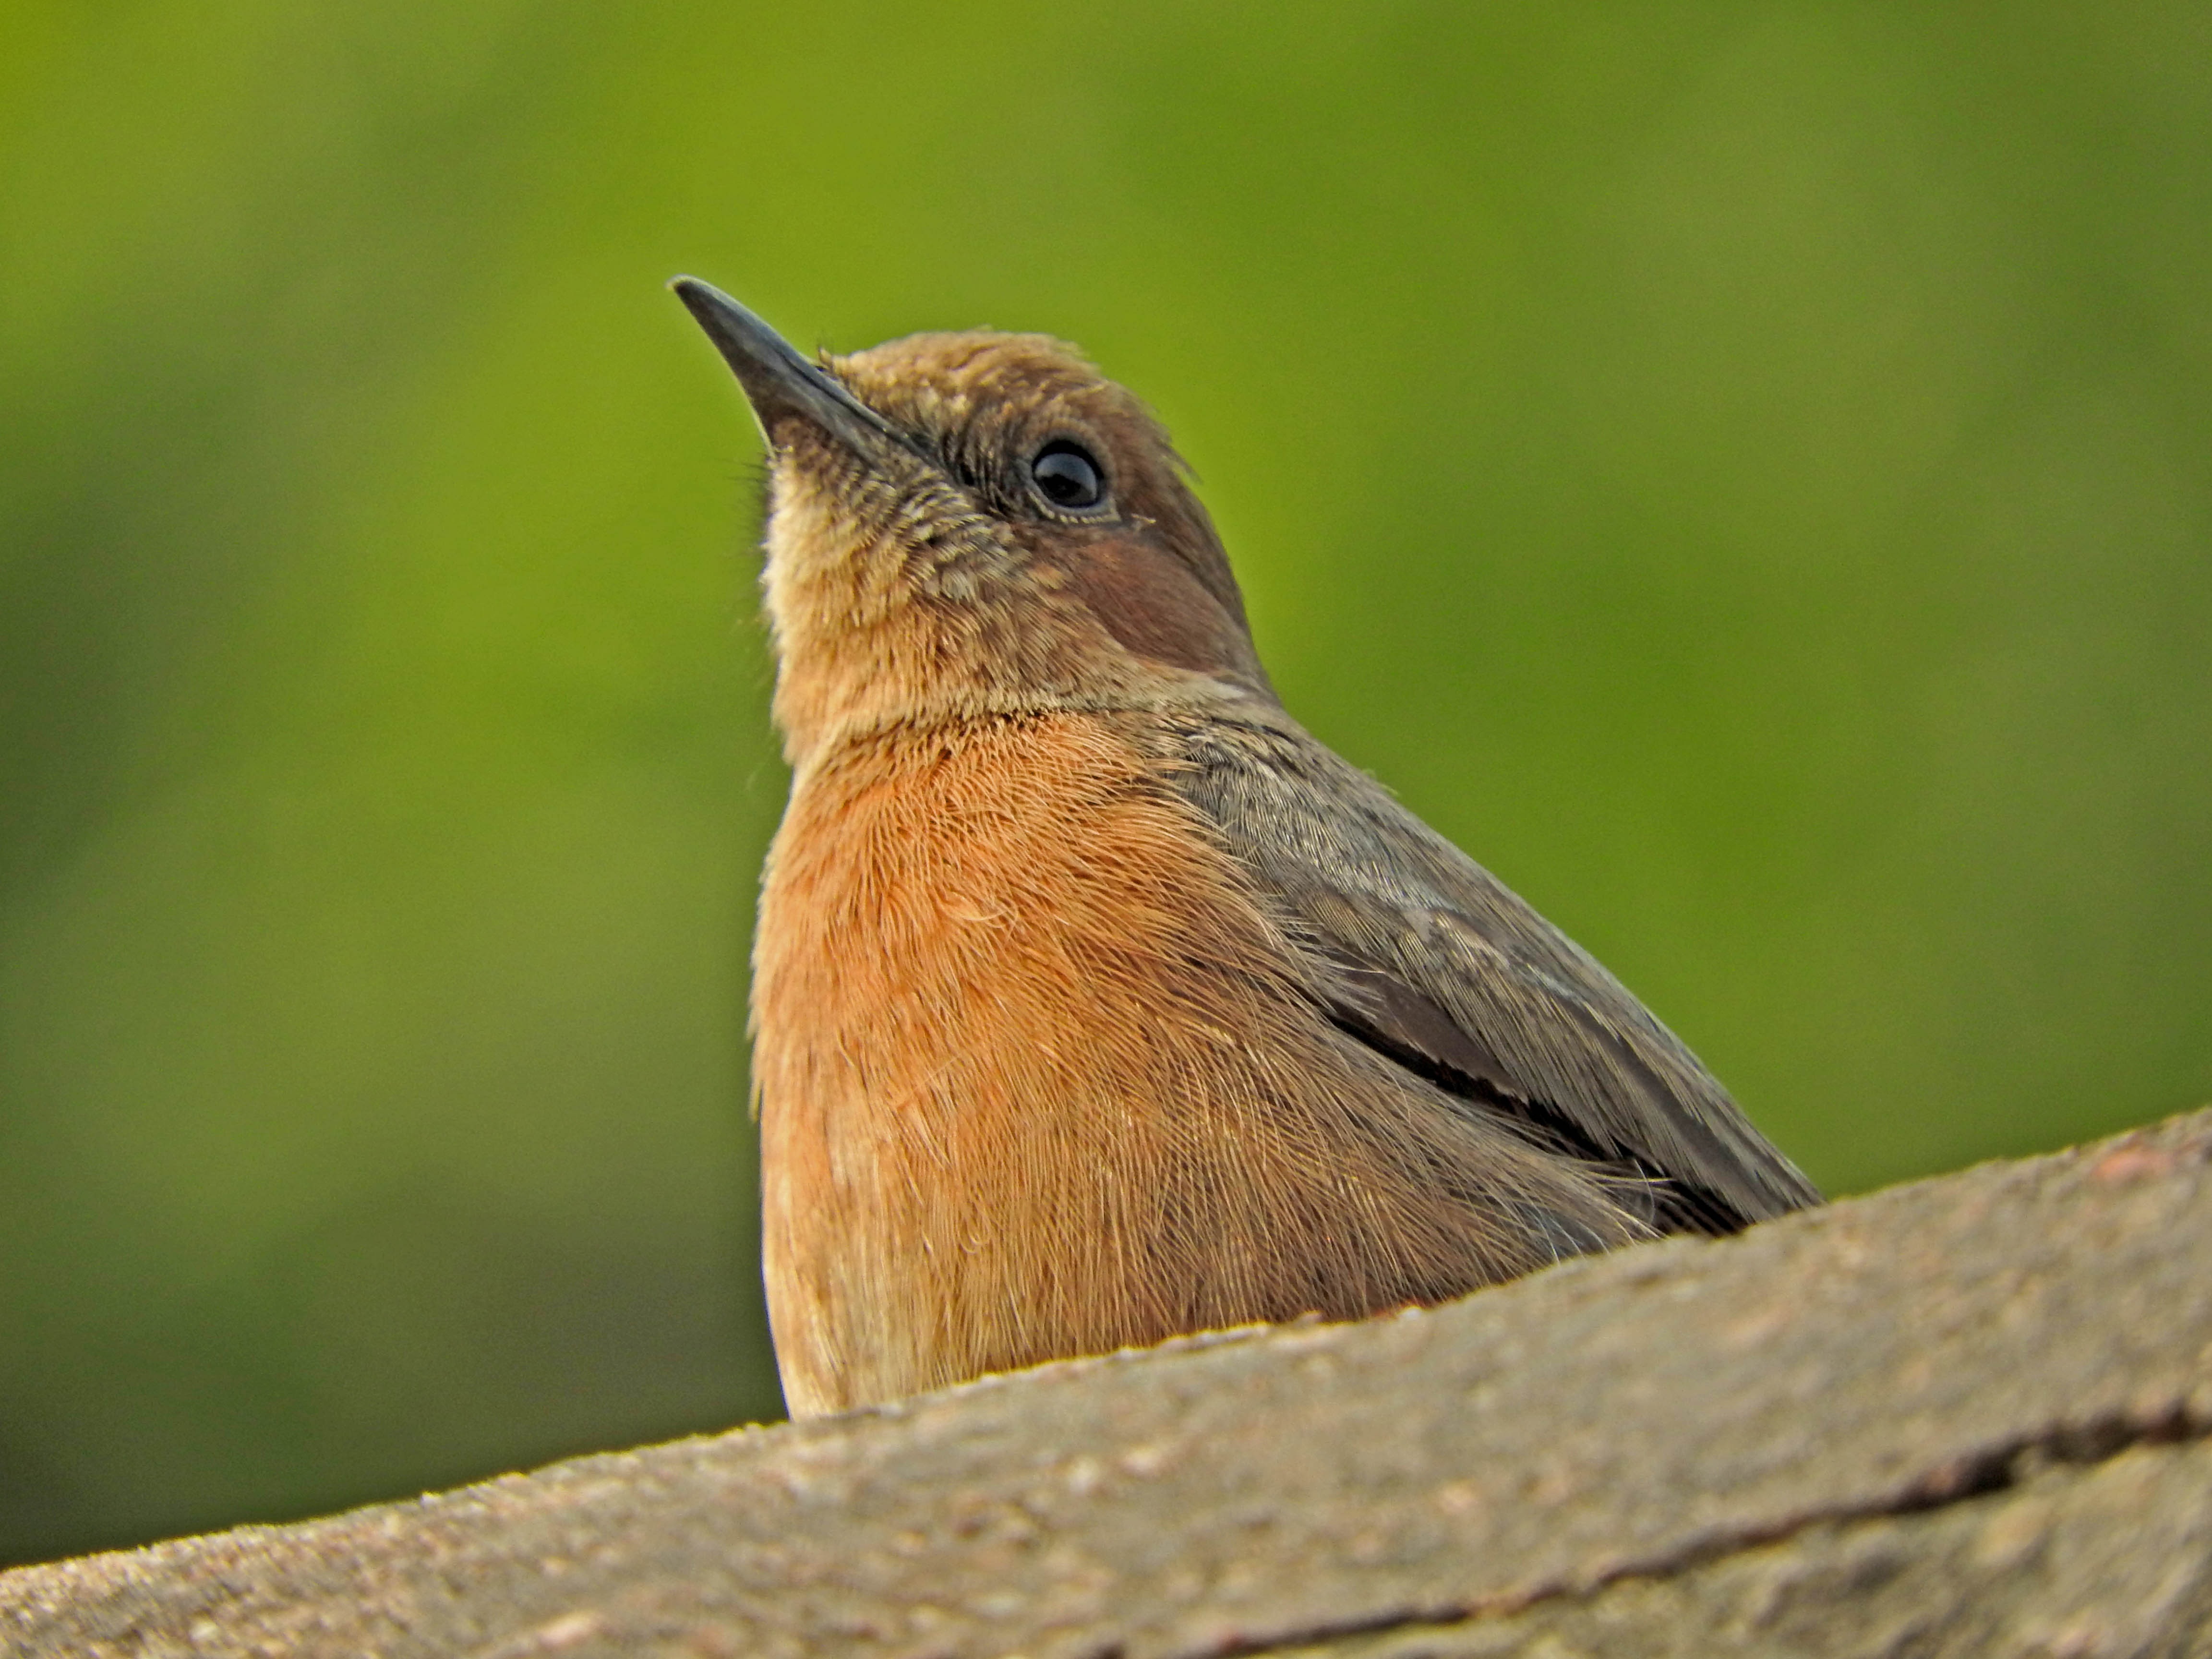
nature, forest, branch, bird, wildlife, beak, robin, fauna, close up, vertebrate, bluebird, wren, indian robin, old world flycatcher, perching bird, nightingale, european robin